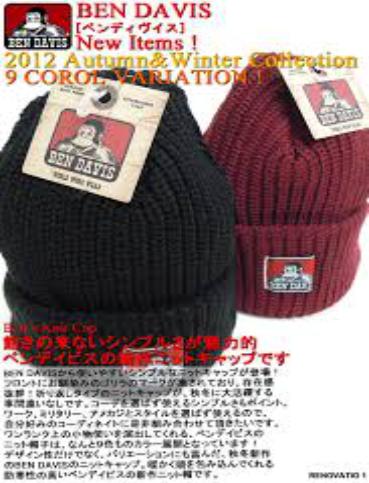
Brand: Ben Davis
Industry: Clothes